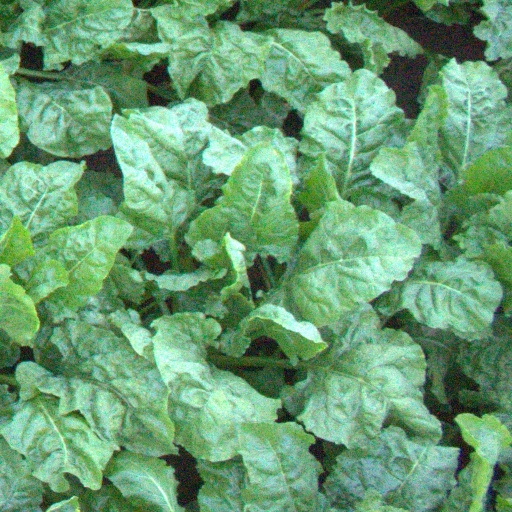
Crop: sugar beet